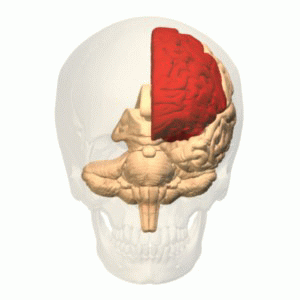
Frontallap / Anatomi
Animation. Frontallappen (rød) i den venstre hjernehalvdel.
Frontallappen, eller pandelappen, er et område i hjernen hos mennesker og andre pattedyr lokaliseret forrest i hver hjernehalvdel og placeret anteriort parietallappen og superiort og anteriort til temporallappen. Den er separeret fra parietallappen af et hulrum mellem vævene kaldet den centrale sulcus og fra temporallappen af en dyb fold kaldet den laterale sulcus. Den præcentrale gyrus, der danner den posteriore grænse på frontallappen, indeholder den primære motorcortex, der kontrollerer frivillige bevægelser i specifikke kropsdele.